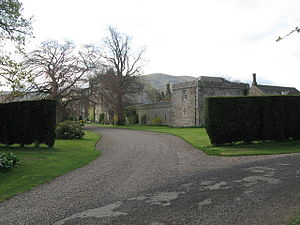
Borge og slotte i England / Northumberland
Denne liste over borge og slotte i England er ikke en liste over alle bygninger og steder, hvor ordet ”castle” indgår i navnet eller en liste over bygninger, som er en borg i middelalderlig henseende. Det er heller ikke en liste over alle borge og slotte, der nogensinde er bygget i England: Mange er forsvundet sporløst, men er hovedsageligt en liste over bygninger og ruiner. De bygninger, som er bevaret, er alle blevet ændret i løbet af historien.